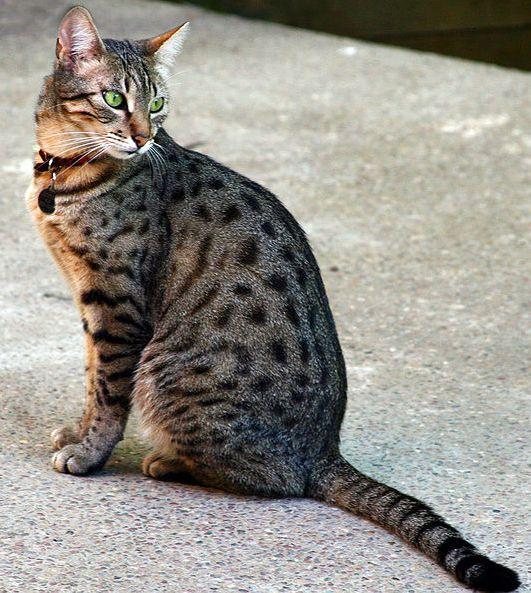
Breed: Egyptian Mau